Promenades Cathédrale

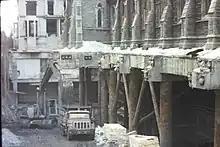
Excavation of Promenades Cathédrale in March, 1988

Promenades Cathédrale is a retail complex on Saint Catherine Street in downtown Montreal, Quebec, Canada.